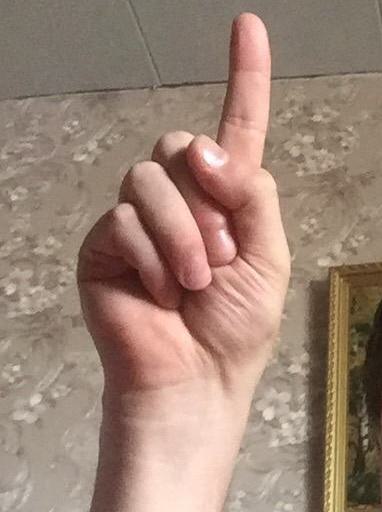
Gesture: one